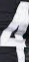
Number: 4